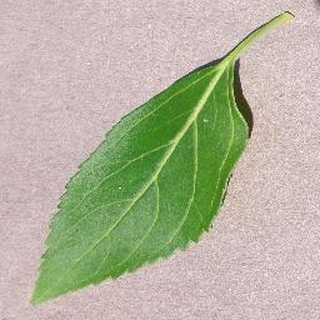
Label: healthy_cherry